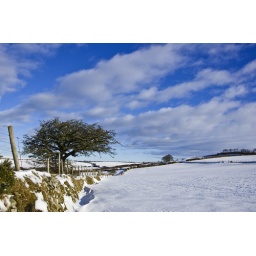
Out in the midday sun on a beautiful clear day with snow still on the ground and freezing.